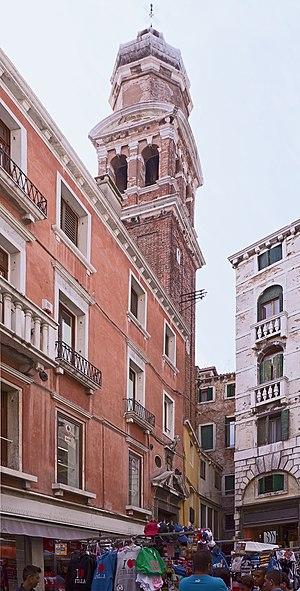
San Bartolomeo est une église catholique de Venise, en Italie.
Cet article recense les églises de Venise, en Italie.